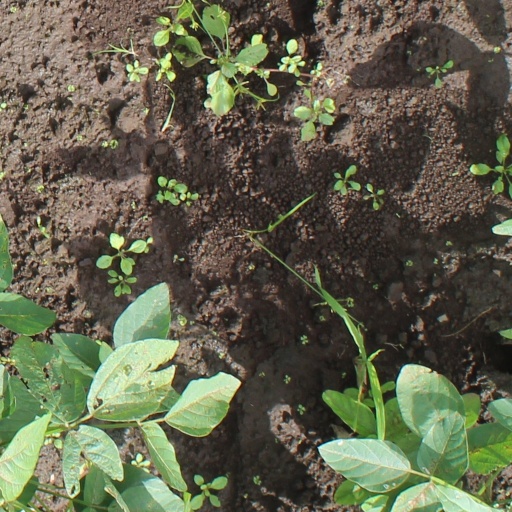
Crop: soybean